Gates County, North Carolina

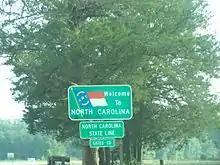
A welcome sign at the NC state line on US 13

According to the U.S. Census Bureau, the county has a total area of , of which is land and (1.48%) is water.